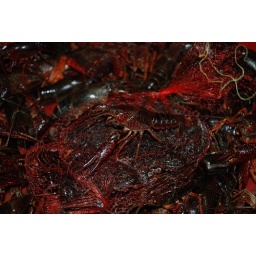
Yep, that's a bag full of frogs in the middle of a tub of crayfish (at least I think that's what he is).